Sami Savio

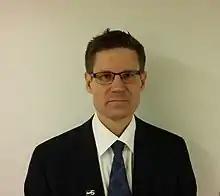

Sami Juhani Savio (born 23 September 1975) is a Finnish politician currently serving in the Parliament of Finland for the Finns Party at the Pirkanmaa constituency.